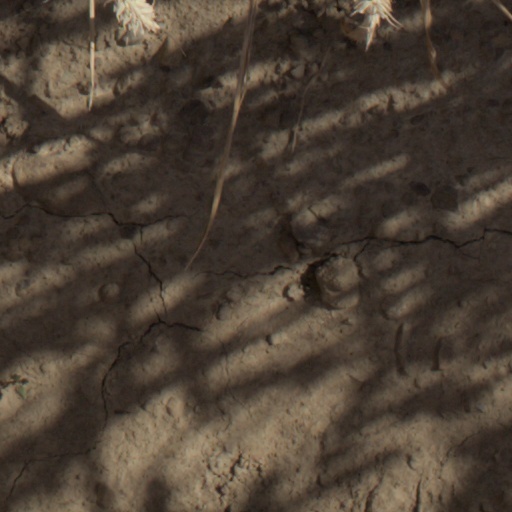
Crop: wheat